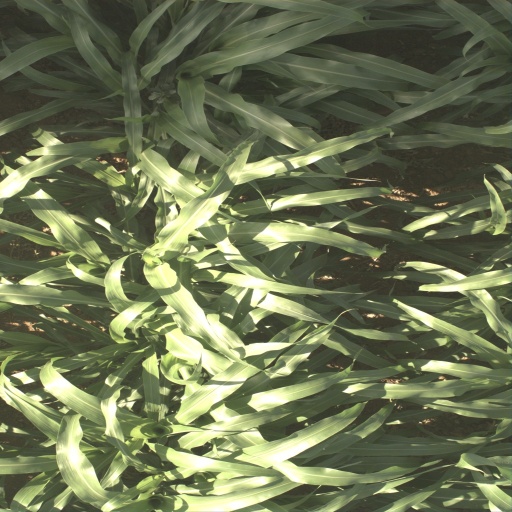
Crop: sorghum